Autocannon

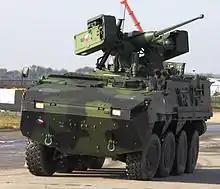
RCWS-30 automatic cannon turret on a Czech Pandur II

The development of guided missiles was thought to render cannons unnecessary, and a full generation of western fighter aircraft was built without them. In contrast, all Eastern Bloc aircraft kept their guns. During the Vietnam War, however, the United States Air Force realized that cannons were useful for firing warning shots and for attacking targets that did not warrant the expenditure of a (much more expensive) missile, and, more importantly, as an additional weapon if the aircraft had expended all its missiles or enemy aircraft were inside of the missiles' minimum target acquisition range in a high-G close range engagement. This was particularly important with the lower reliability of early air-to-air missile technology, such as that employed during the Vietnam War. As a consequence, fighters at the time had cannons added back in external "gun pods", and virtually all fighter aircraft retain autocannons in integral internal mounts to this day.